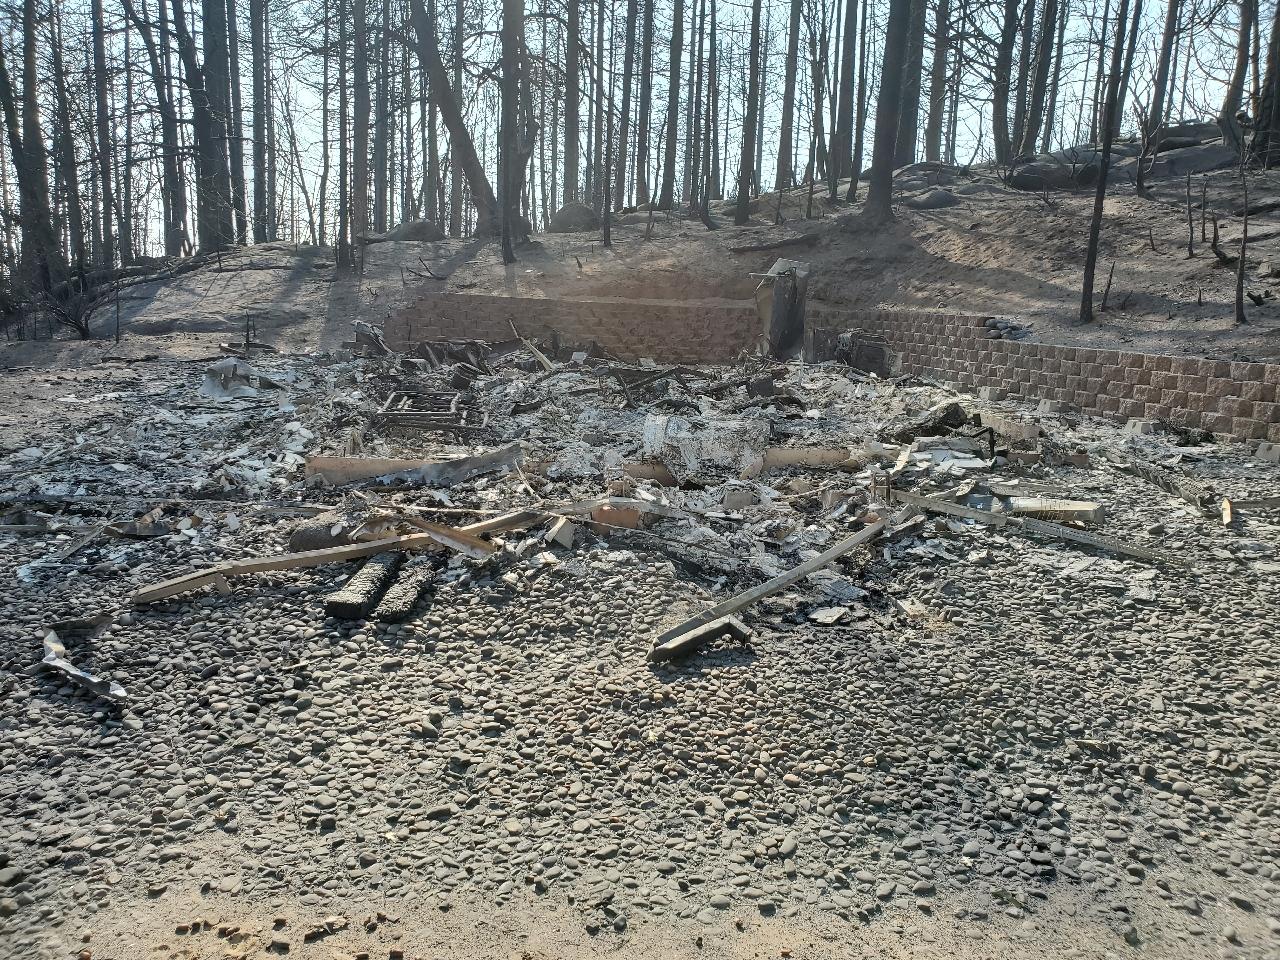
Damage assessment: destroyed